Ivan Gannibal

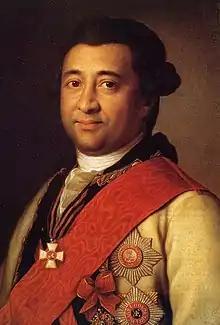
Gannibal wearing the cross of the Order of St. George

Ivan Abramovich Gannibal (5 June 1735 – 12 October 1801) was a Russian military leader. He was the son of military commander, general and engineer Abram Petrovich Gannibal, as well as the great-uncle of Russia's most famous poet, Alexander Pushkin.